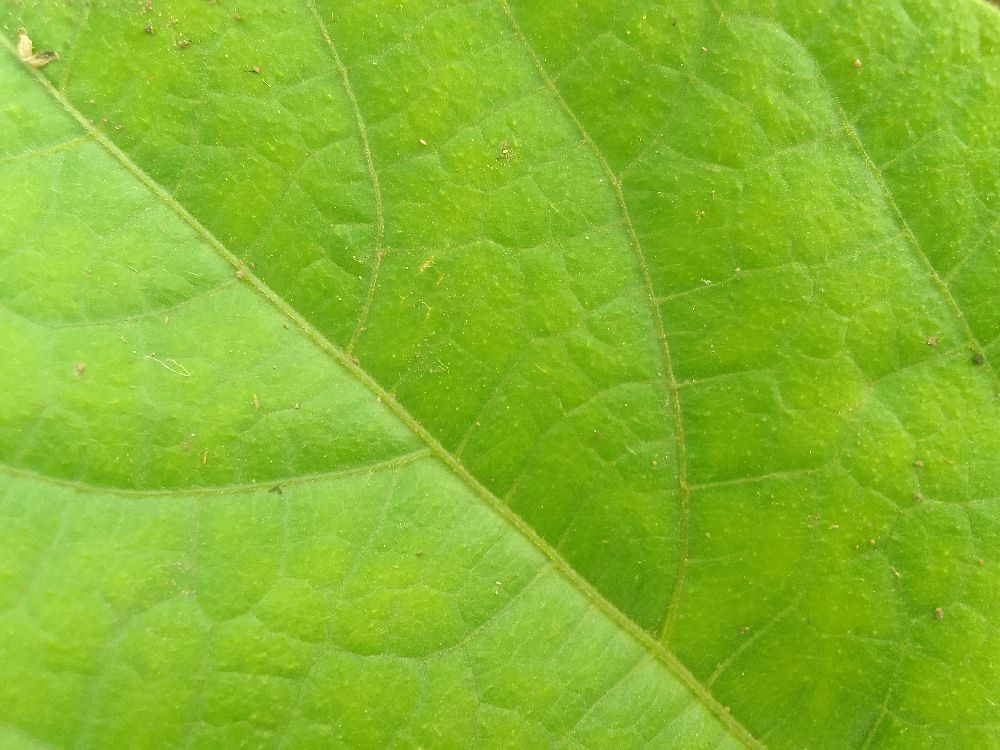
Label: healthy